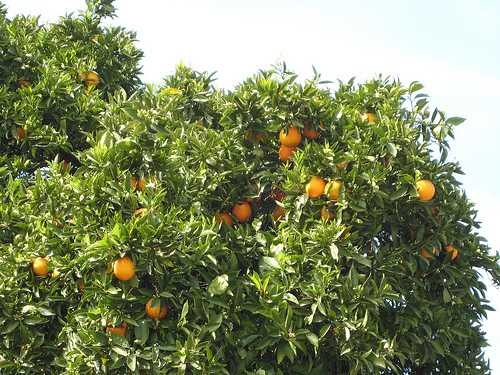
Label: Orange